County Cricket Ground, Beckenham

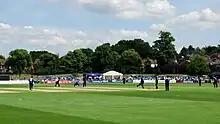
Kent fielding during the One Day Cup match against Gloucestershire in June 2018

The highest List A score on the ground was set by Durham in 2021. Their score of 405/4 surpassed the previous best, Kent's 384/8 against Surrey in June 2018 which had equalled Kent's highest List A score and set a new record for their highest score in a 50 over match and against a first-class county. Darren Stevens' 6/25 taken in the match against Surrey are the best bowling figures on the ground. The match also saw Kent record their highest margin of victory in terms of runs in List A cricket, winning by 220 runs.